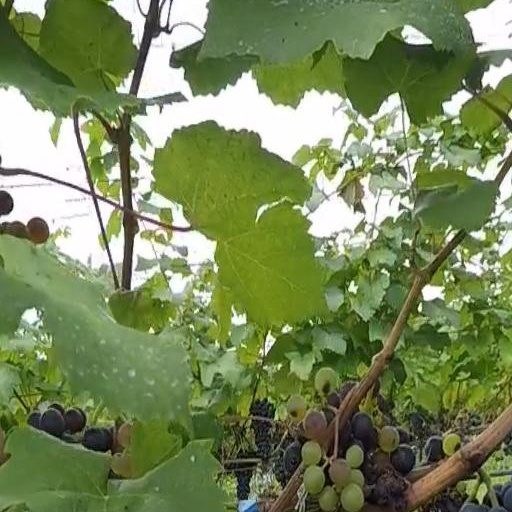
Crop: grape